3D Tunnel

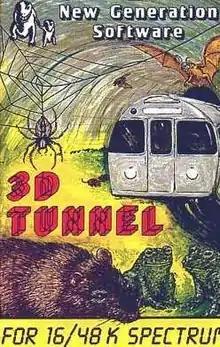

3D Tunnel is a shoot 'em up video game written by Malcolm Evans for the ZX Spectrum It was published by New Generation Software in 1983.